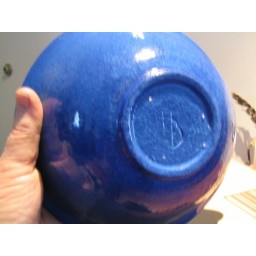
blue ceramic bowl by H. Biebesheimer circa late 40's